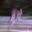
Label: kangaroo